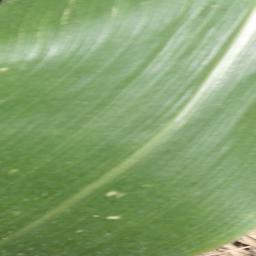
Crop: corn
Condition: (maize)_healthy